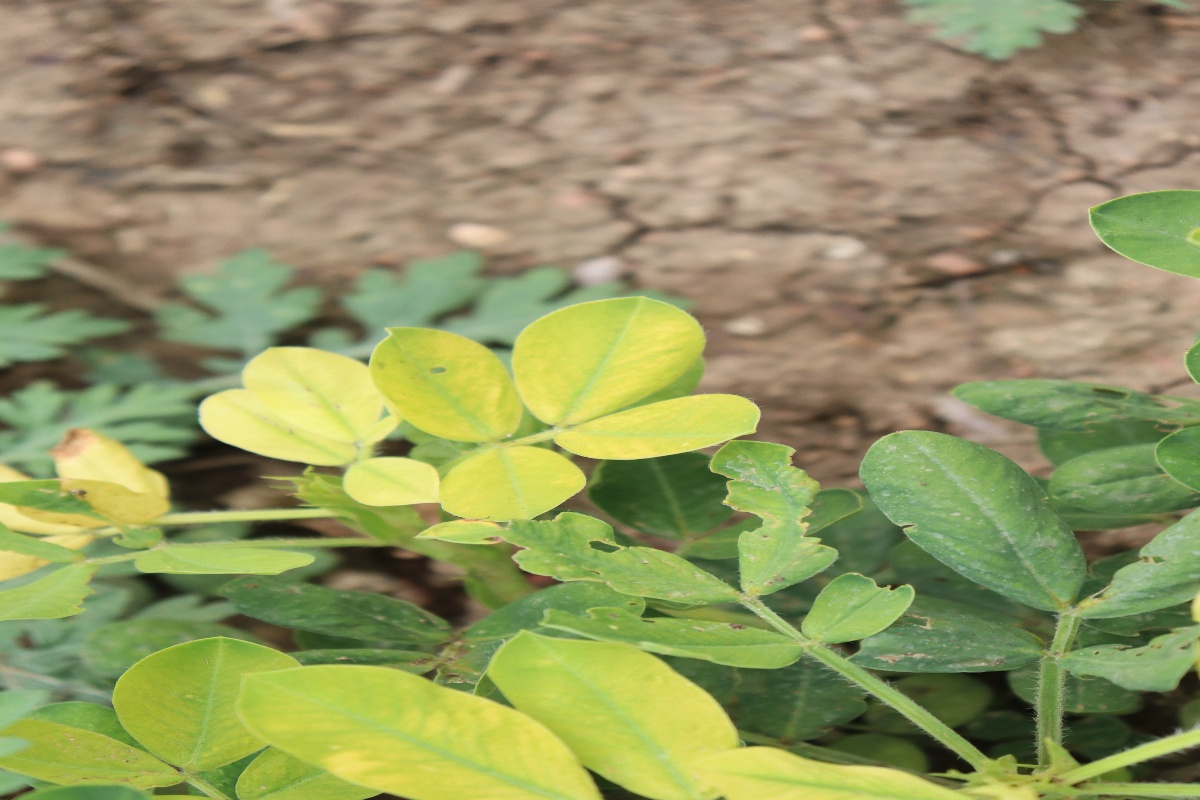
Label: nutrition deficiency